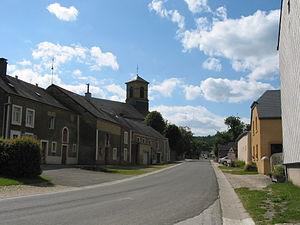
Nobressart (Belgique), rue du Centre.
Nobressart est une section de la commune belge d'Attert située en Région wallonne dans la province de Luxembourg